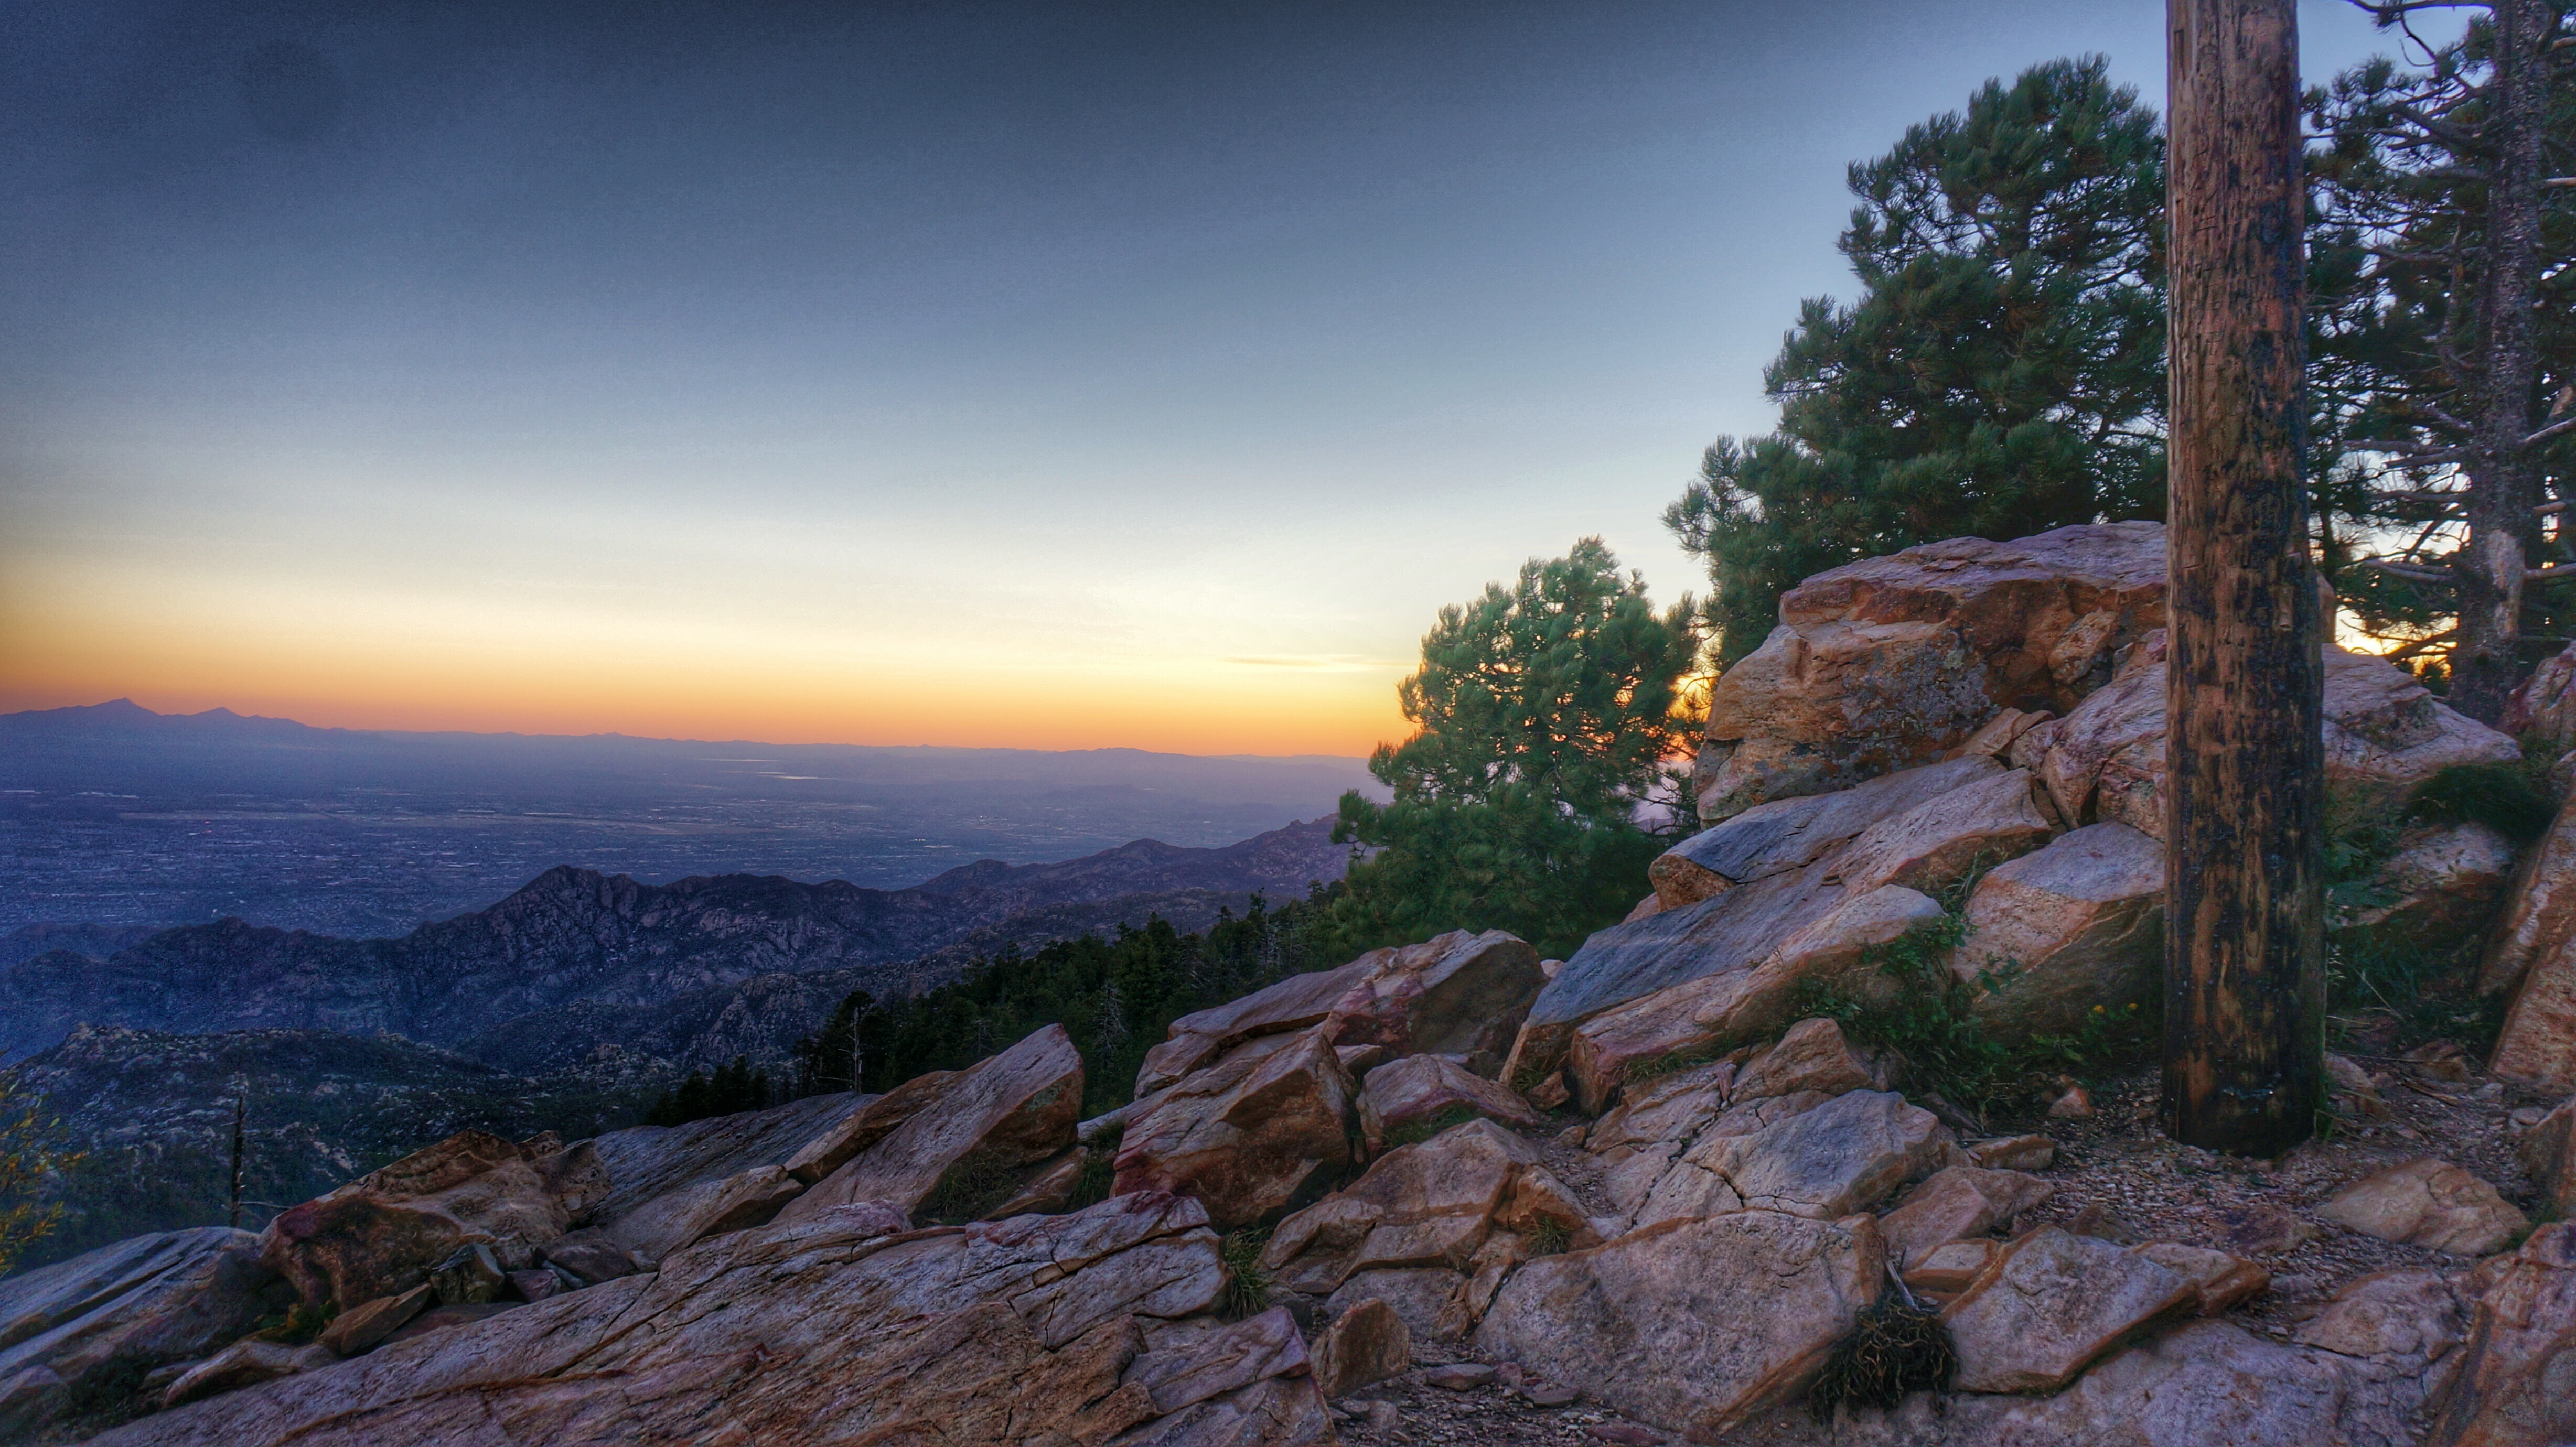
landscape, tree, nature, outdoor, rock, wilderness, mountain, snow, sun, sunrise, sunset, sunlight, morning, hill, adventure, dawn, mountain range, range, autumn, scenery, weather, rocky, terrain, ridge, summit, rocky mountains, beautiful landscape, mountainous landforms, sunrise mountains